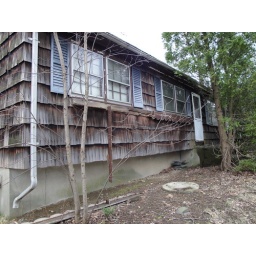
The under window flower planter holder was falling off - not present last fall.